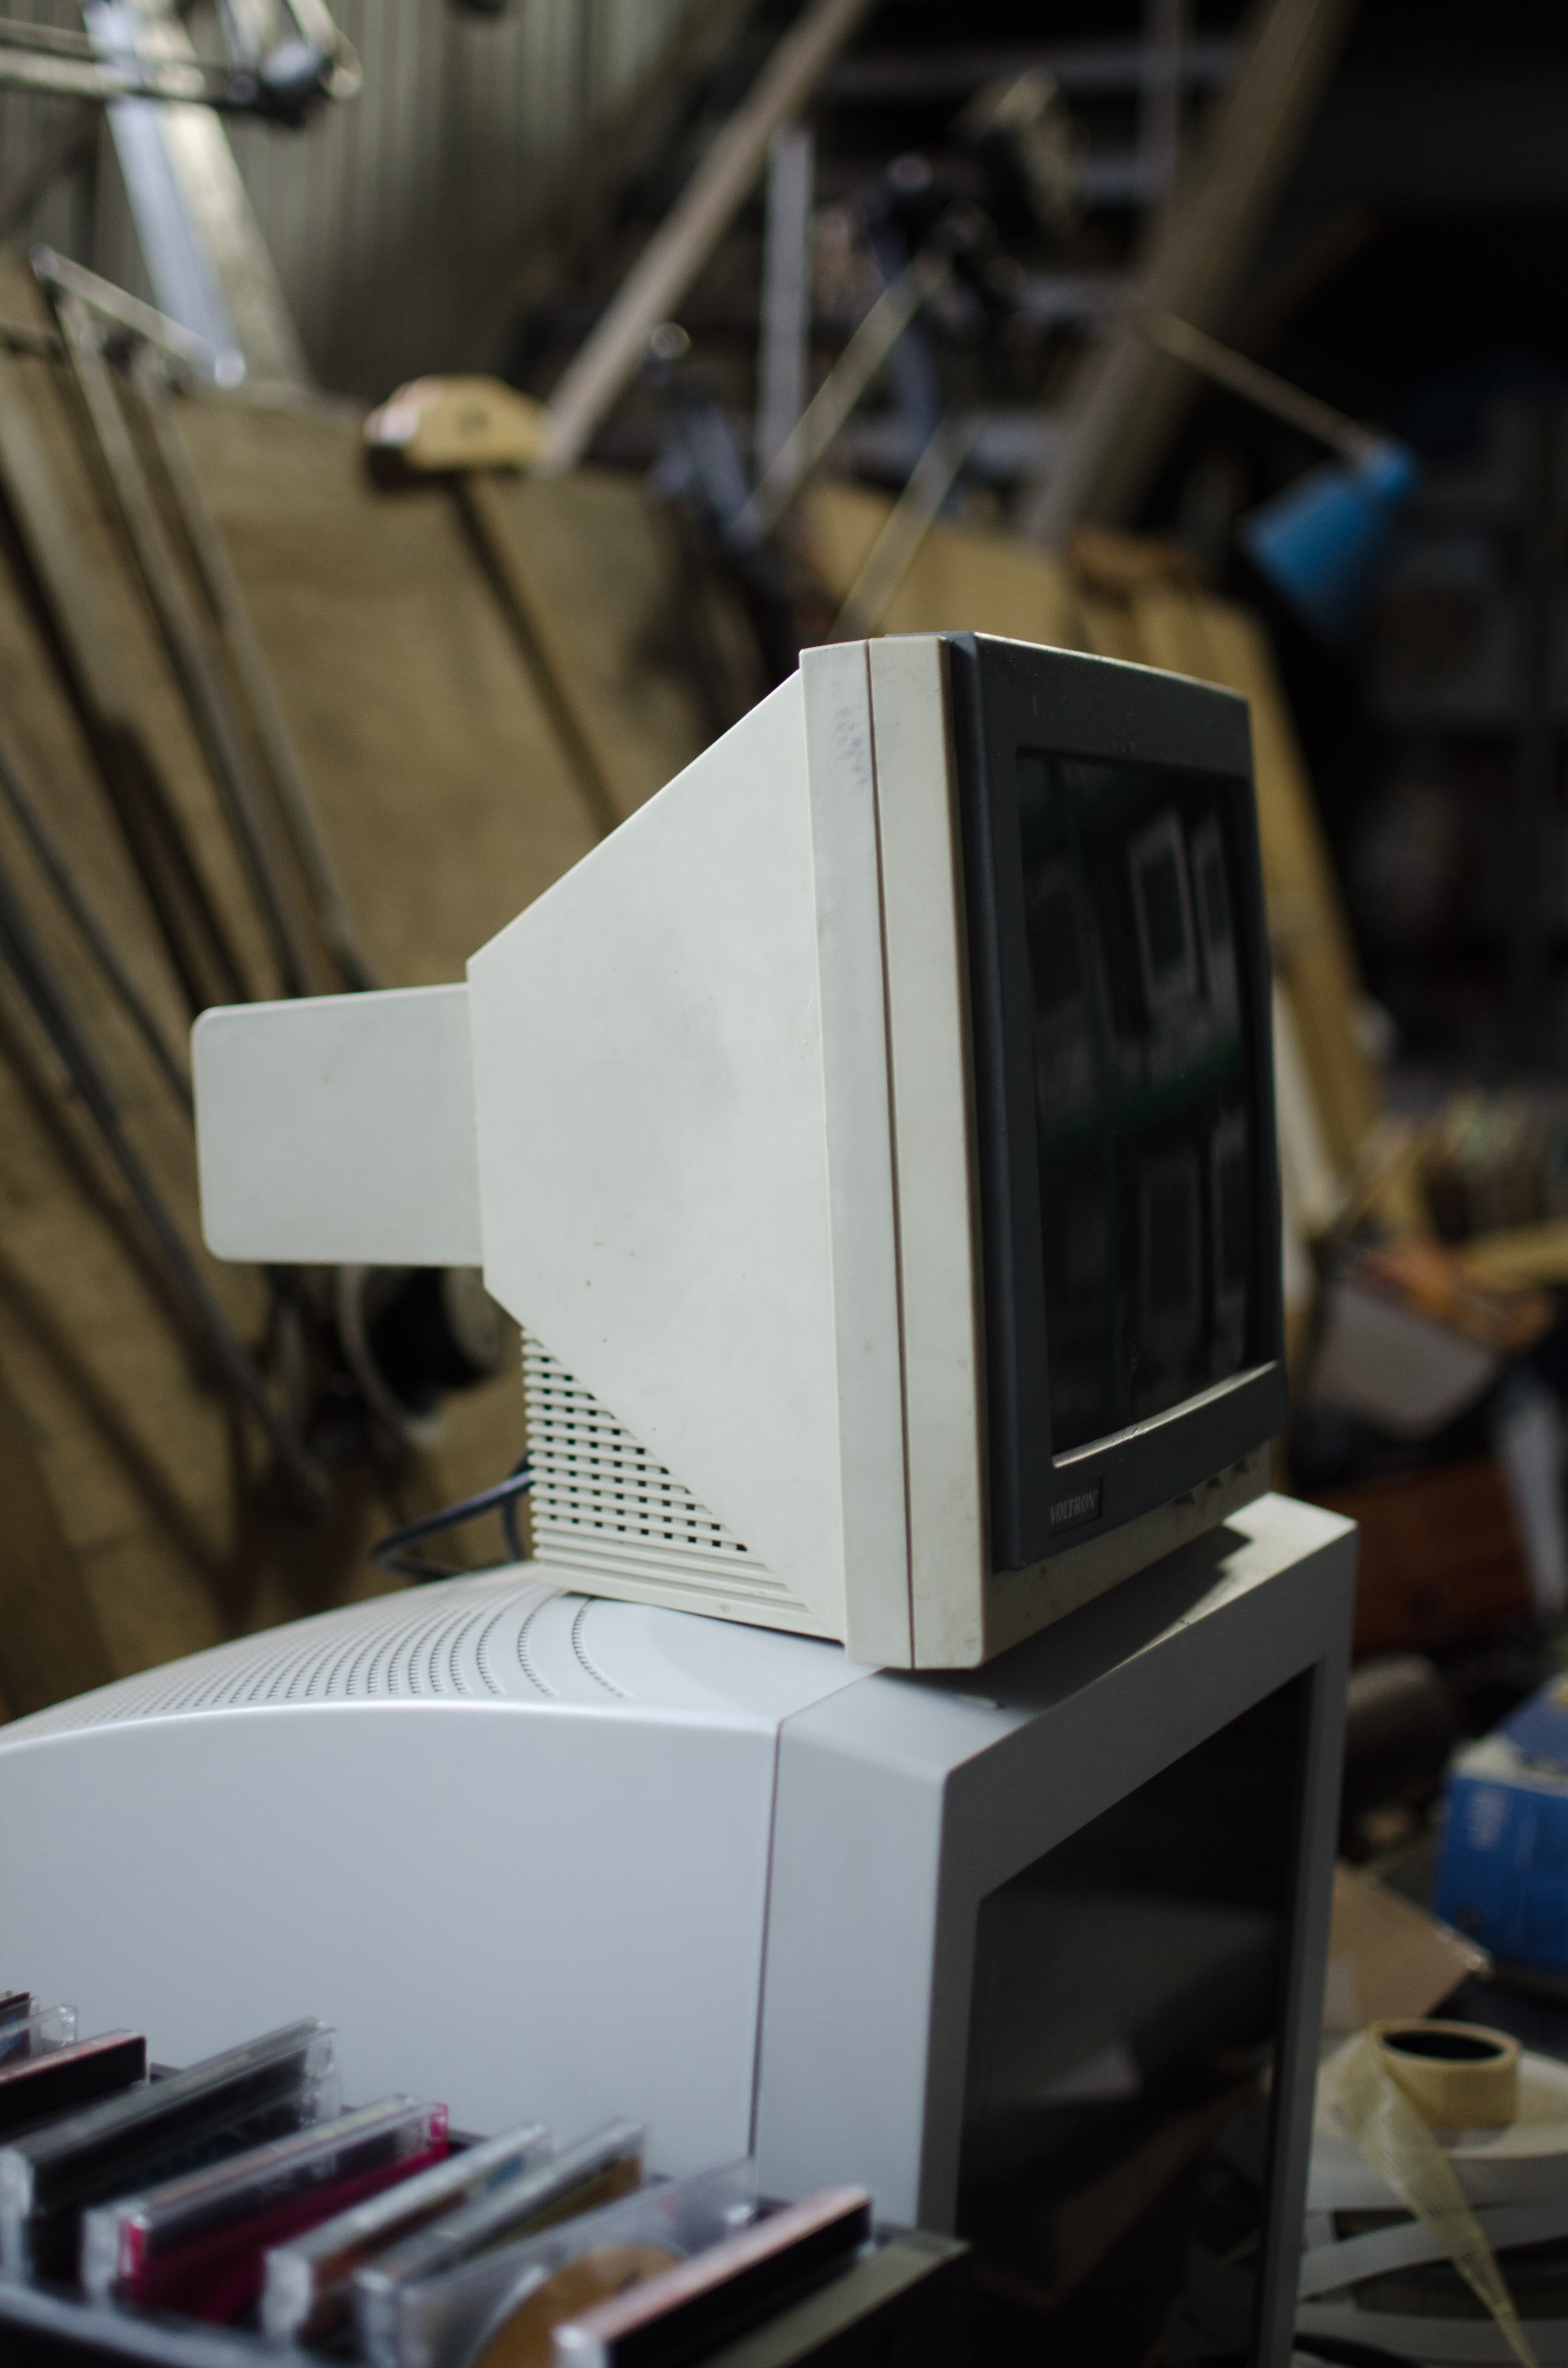
computer, screen, technology, old, desktop, electronic, art, design, display, digital, pc